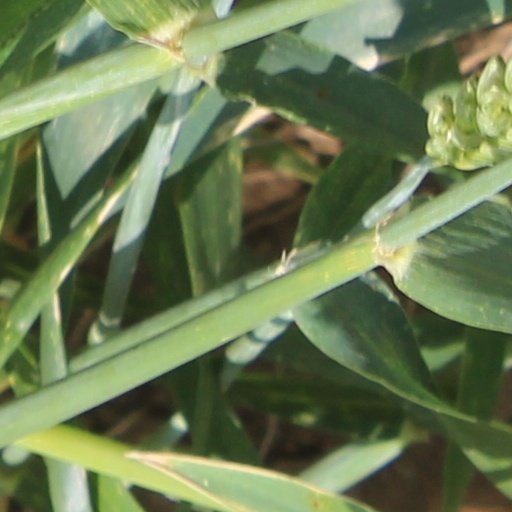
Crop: wheat